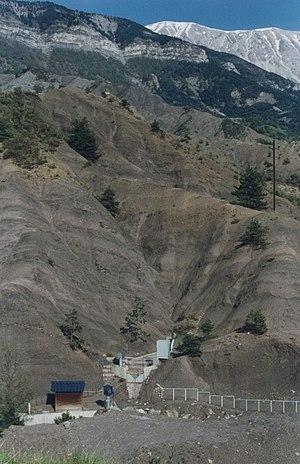
ORE Draix suivi érosion et crue torrentielle
Un bassin versant ou bassin-versant est l'espace drainé par un cours d'eau et ses affluents sur un ensemble de versants. Toutes les eaux dans cet espace s'écoulent et convergent vers un même point de sortie appelé exutoire : confluent, cours d'eau, lac, mer, océan, etc.. On parle aussi parfois de bassin versant correspondant à un exutoire donné, comme le bassin versant de la Méditerranée.